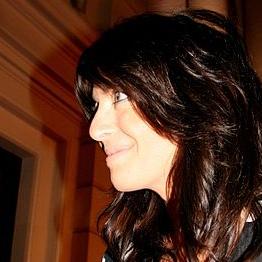
Age: 35